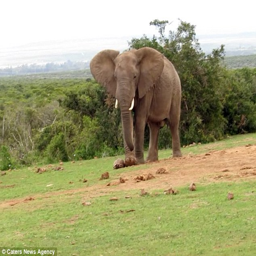
but without speed on its side the tortoise was unable to move out of the way quick enough and the elephant continued to hurry it along with its hooves